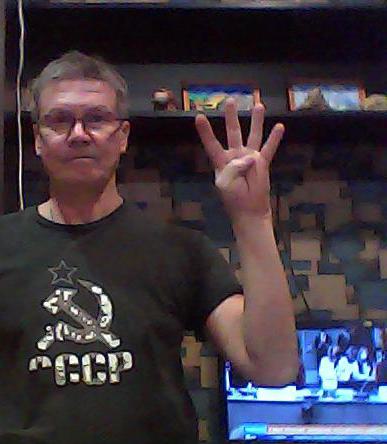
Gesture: four